King & Wood Mallesons

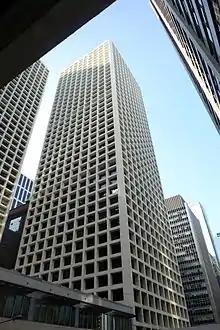
Gloucester Tower, KWM's Hong Kong office

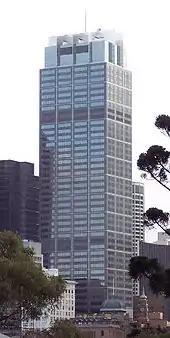
Governor Phillip Tower in Sydney, KWM's Australian headquarters

Mallesons Stephen Jaques was an Australian law firm which originated in 1832 and was one of the "Big Six" law firms in Australia.